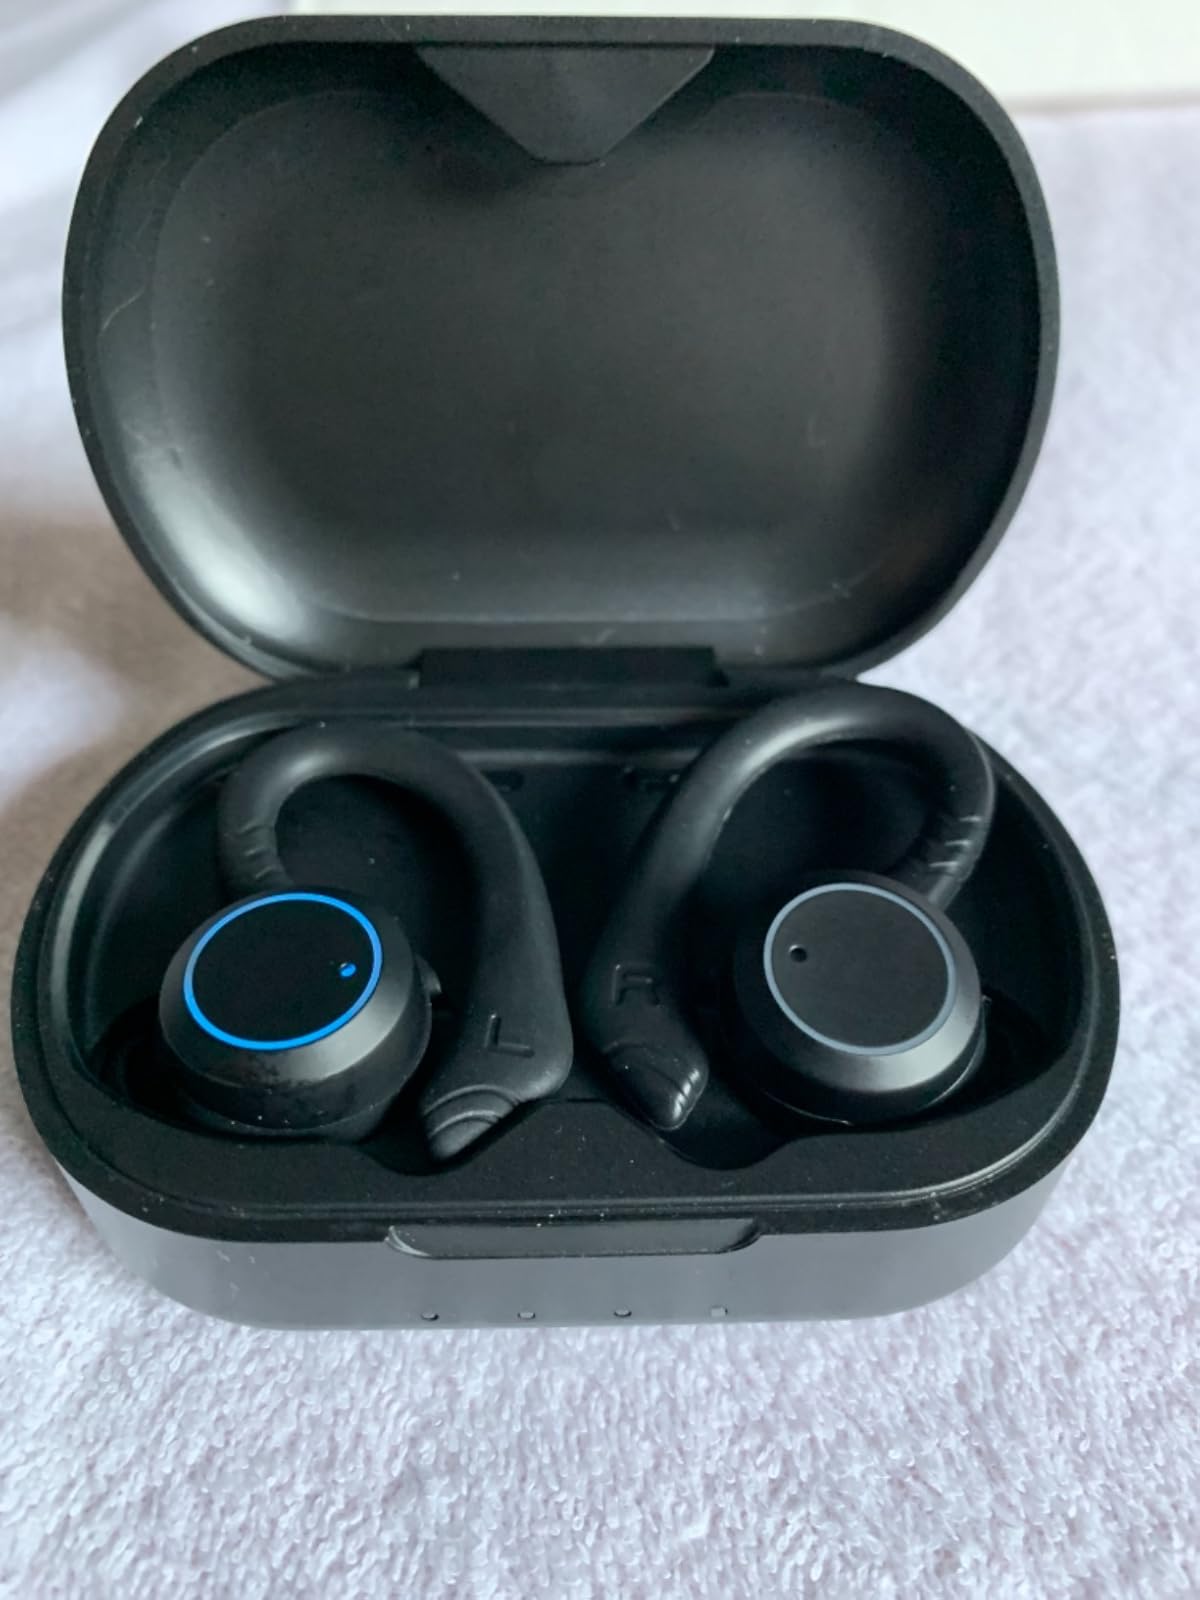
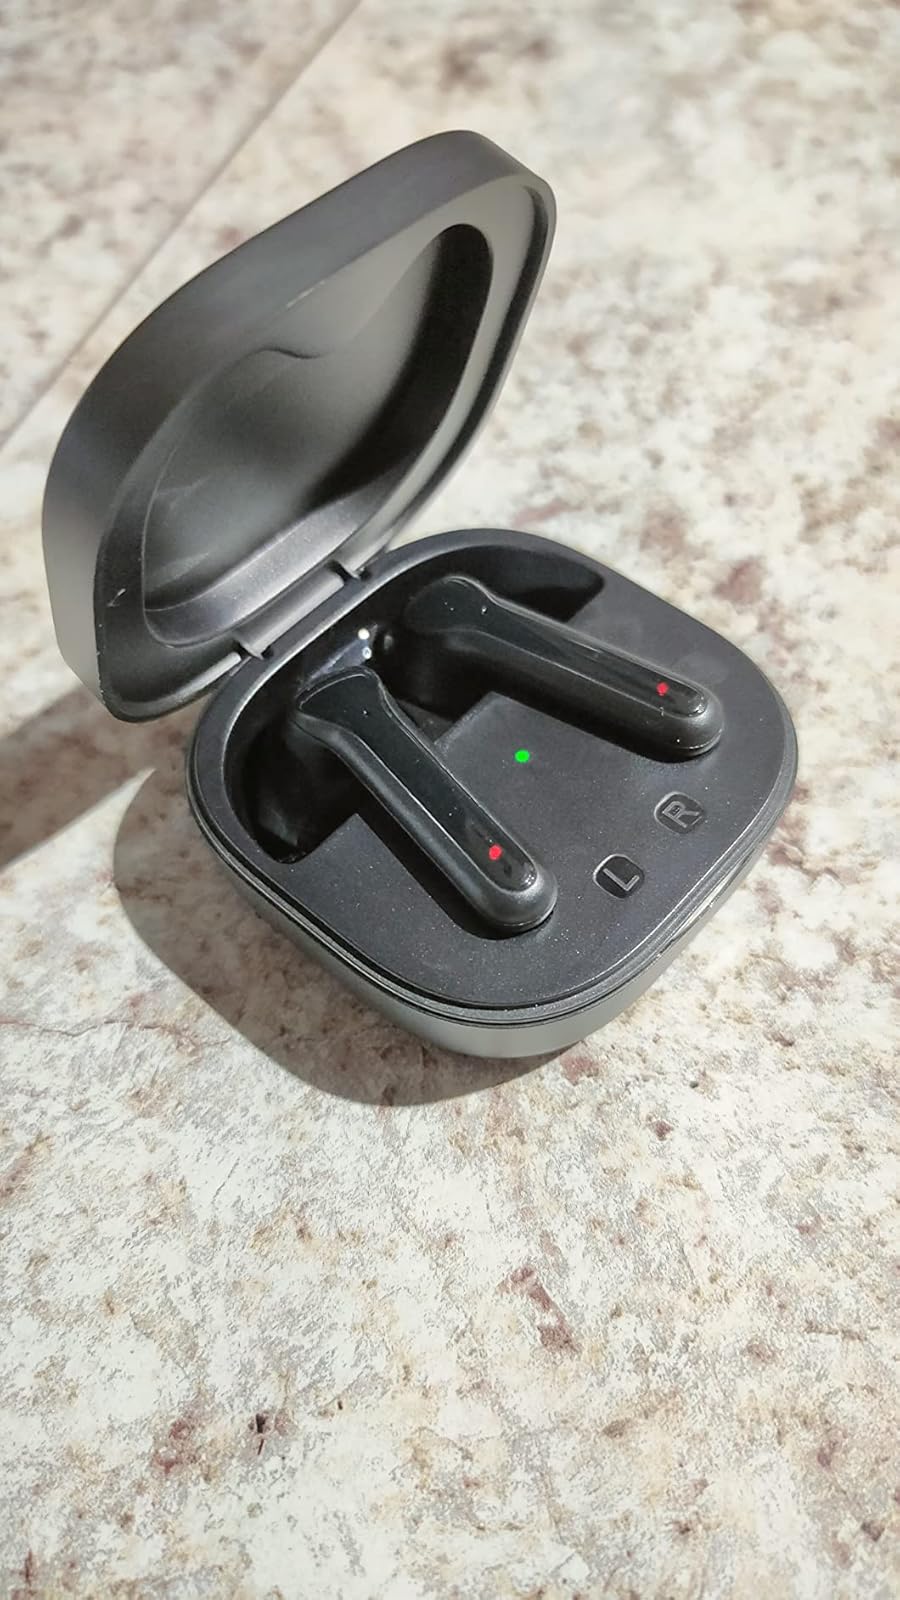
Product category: earbuds
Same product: no